Coma cocktail

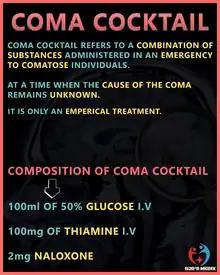
Coma-cocktail

A standard combination included dextrose (1 Amp D50W IV), flumazenil (0.2 mg IV), naloxone (2 mg IV), and thiamine (100 mg IV). It has been suggested that the use of naloxone and flumazenil be administered more selectively than glucose and thiamine.